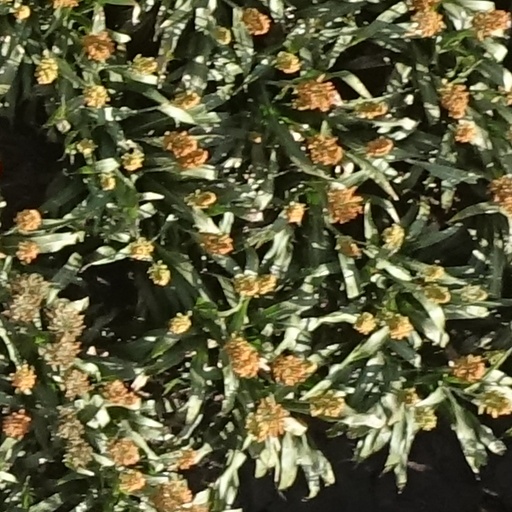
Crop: sorghum